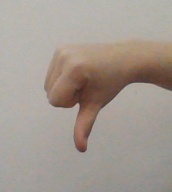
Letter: waw